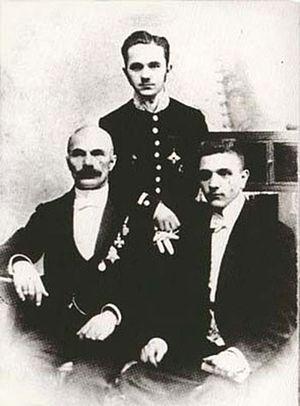
Carl Oswald Bulla est un photographe d'origine prussienne, sujet de l'Empire russe, qui fut le premier maître de la photographie de reportage russe.